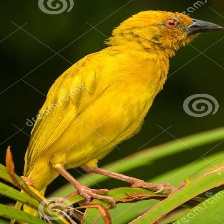
Species: EASTERN GOLDEN WEAVER
Scientific name: PLOCEUS SUBAUREUS